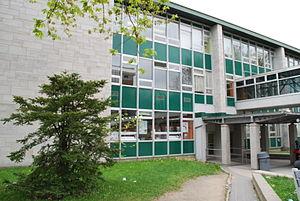
Saint-Sacrement est un des 35 quartiers de la ville de Québec, et l'un des six situés dans l'arrondissement La Cité-Limoilou. Il est nommé à partir de la paroisse du même nom, dont le nom honore le sacrement de l'Eucharistie.
Le Cégep Garneau est un cégep de Québec, qui honore le nom de l'historien précurseur québécois François-Xavier Garneau, et qui a été fondé en 1969 à la suite de la fusion du collège des Jésuites et de l'École normale Laval. Il accueille aujourd'hui des étudiants au secteur régulier et au Service de la formation continue.